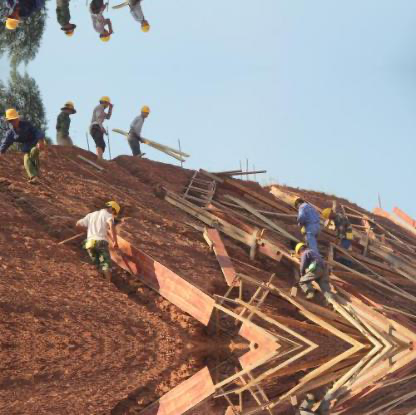
Objects in the image:
label: helmet
label: helmet
label: helmet
label: helmet
label: helmet
label: helmet
label: helmet
label: helmet
label: helmet
label: helmet
label: helmet
label: helmet